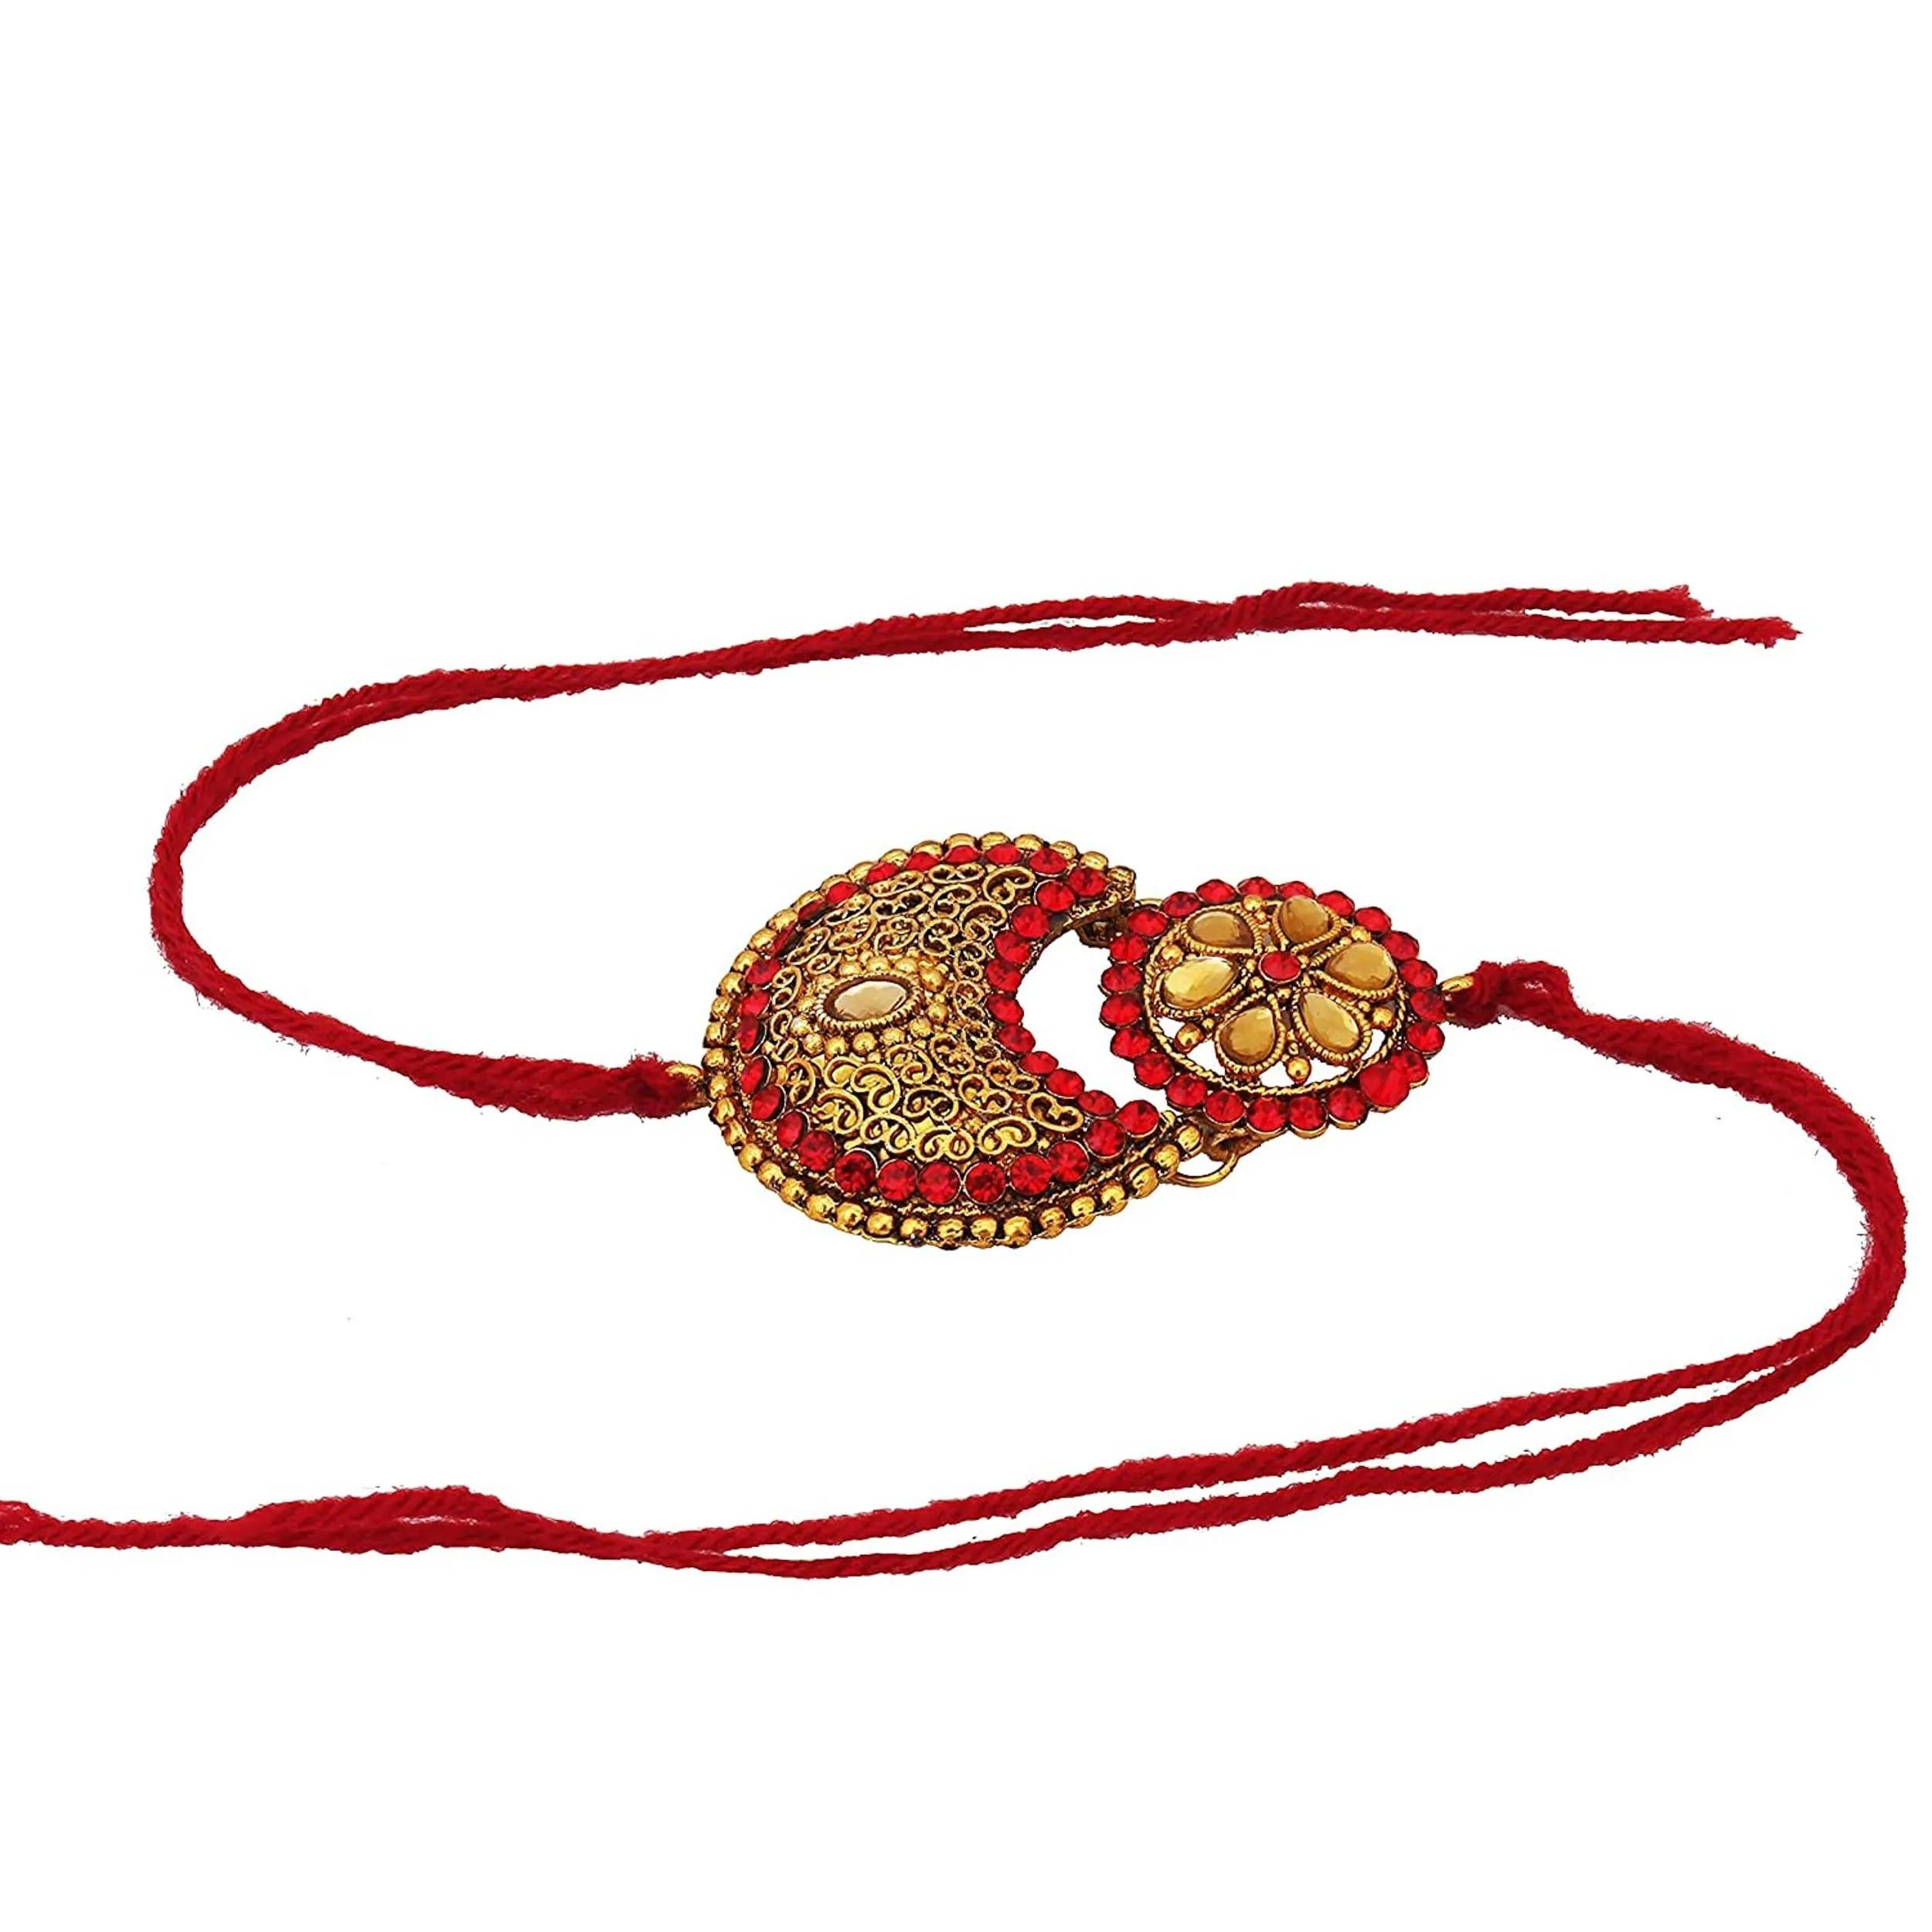
 Lucky Jewellery 18 K Gold Plated Rakhi With Roli, Chawal, Silver Pure Chandi Two Thousand Rupee Note And Best Wishes Card For Men (Pack Of 2)
Type: Rakhis
Brand: LUCKY JEWELLERY
Price: Rs. 446
The product is designed and printed in india. Inspired by the roots of india we strive with a mission to design for life with our exclusive designer products with the only goal to delight you on the auspicious occasion of raksha bandhanDisclaimer:Product color may slightly vary due to photographic lighting sources or your monitor settings.
Features: Send love to your brother acknowledge your love for your brother by sending this beautiful rakhi with a promise that your bond with him will grow stronger with each passing moment,Send love to your brother via lucky jewellery . Acknowledge your love for your brother by sending this beautiful rakhi with a promise that your bond with him will grow stronger with each passing moment,Use this beautiful rakhi for the blessed occasion of rakshabandhan,Gift you brother this wonderful and fabulous looking rakhi this rakshabandhan and express your love in the most amazing way
Included: 2 Pcs Rackhi With Roli, Chawal, Silver Pure Chandi Two Thousand Rupee Note and Best wishes Card